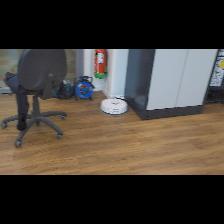
Label: NonHuman